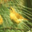
Label: bird